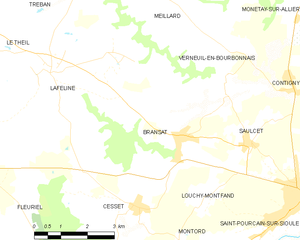
Carte des communes françaises: Bransat